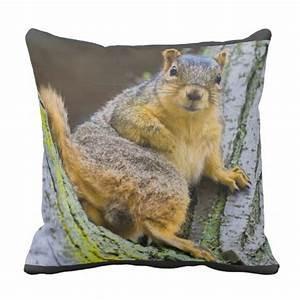
squirrel